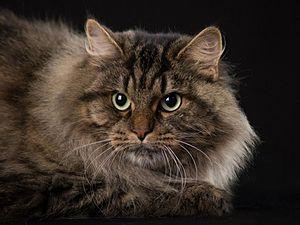
Portrait d'un sibérien Brown tabby.